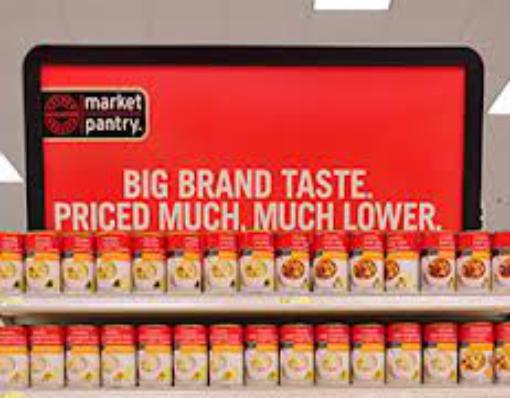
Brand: Market Pantry
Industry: Food